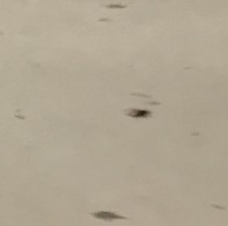
Surface type: compacted